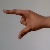
The image shows a hand gesture representing the letter 'Z' in Indian Sign Language.